Lands of Blacklaw

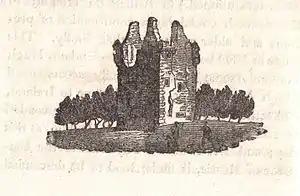
The old tower castle of Roughwood near Beith.

A prominent feature is described by Timothy Pont in the early 17th century ""On the farm called Blacklaw-hill is a mount, or small hill, of a conical shape, covered with a beautiful verdure, at the base of which are to be found some fine old trees, indicating the site of a Mansion in former times."" The small conical hill remains in situ, much as described here. Given the early seventeenth century date of Pont's survey any previous "mansion house" would date from the time where buildings would have some form of defensive fortification as in a typical Scottish tower castle. The site was once surrounded by a drystone dyke, possibly recycling stone from an old building, to exclude grazing animals and a few old beech trees remain.